Platinum Jubilee of Elizabeth II

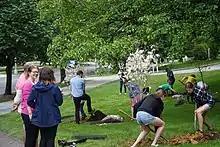
Families from the British Embassy, Washington, planting trees along Massachusetts Avenue to mark the jubilee, May 2022

St Andrew's Cathedral, Sydney, hosted a concert 'Happy and Glorious' on 4 June, with royal music including Handel's "Zadok the Priest", Parry's "I was glad", Walton's "Orb and Sceptre" Coronation march and works by Vaughan Williams, Byrd and Rutter, and the Australian premiere of the official platinum jubilee anthem, "In Our Service". From 4 June to 13 June, Parliament House hosted special tours featuring representations of the Queen in the Parliament House art collection, such as Sir William Dargie's "Wattle Queen" and John Dowie's bronze statue of Queen Elizabeth II on Queen's Terrace.